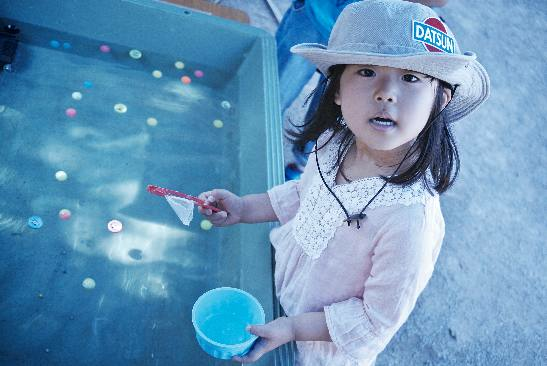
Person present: Yes